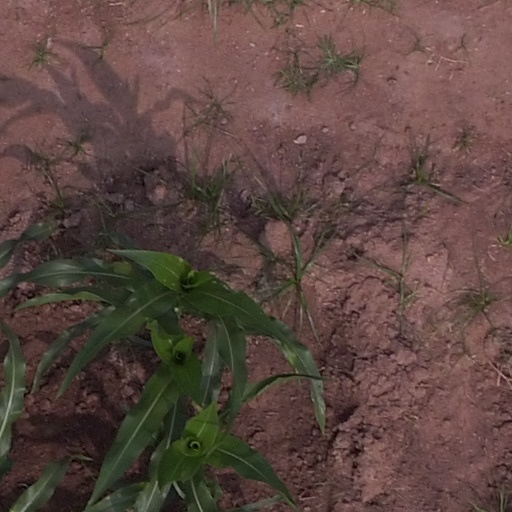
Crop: maize; corn